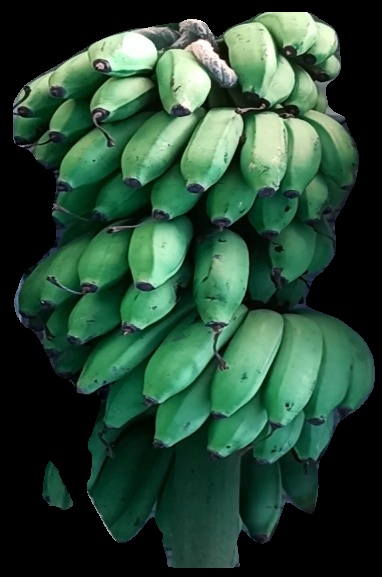
Variety: rasbale
Grade: grade2